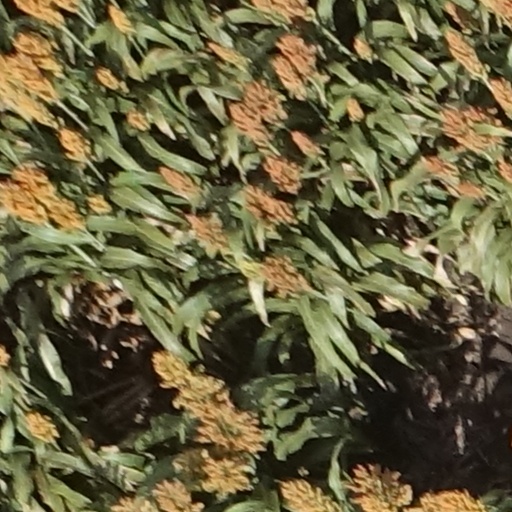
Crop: sorghum